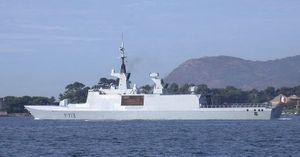
L’opération Tanit est une intervention militaire menée conjointement par la France et l'Allemagne pour libérer des otages retenus sur le voilier Tanit le 10 avril 2009. Le voilier fut capturé par des pirates somaliens le 4 avril 2009. Même si cette opération ne fait pas partie formellement de l'opération Atalanta, opération anti-piraterie de l'Union Européenne, elle en utilise certains des moyens, telle la frégate Aconit.